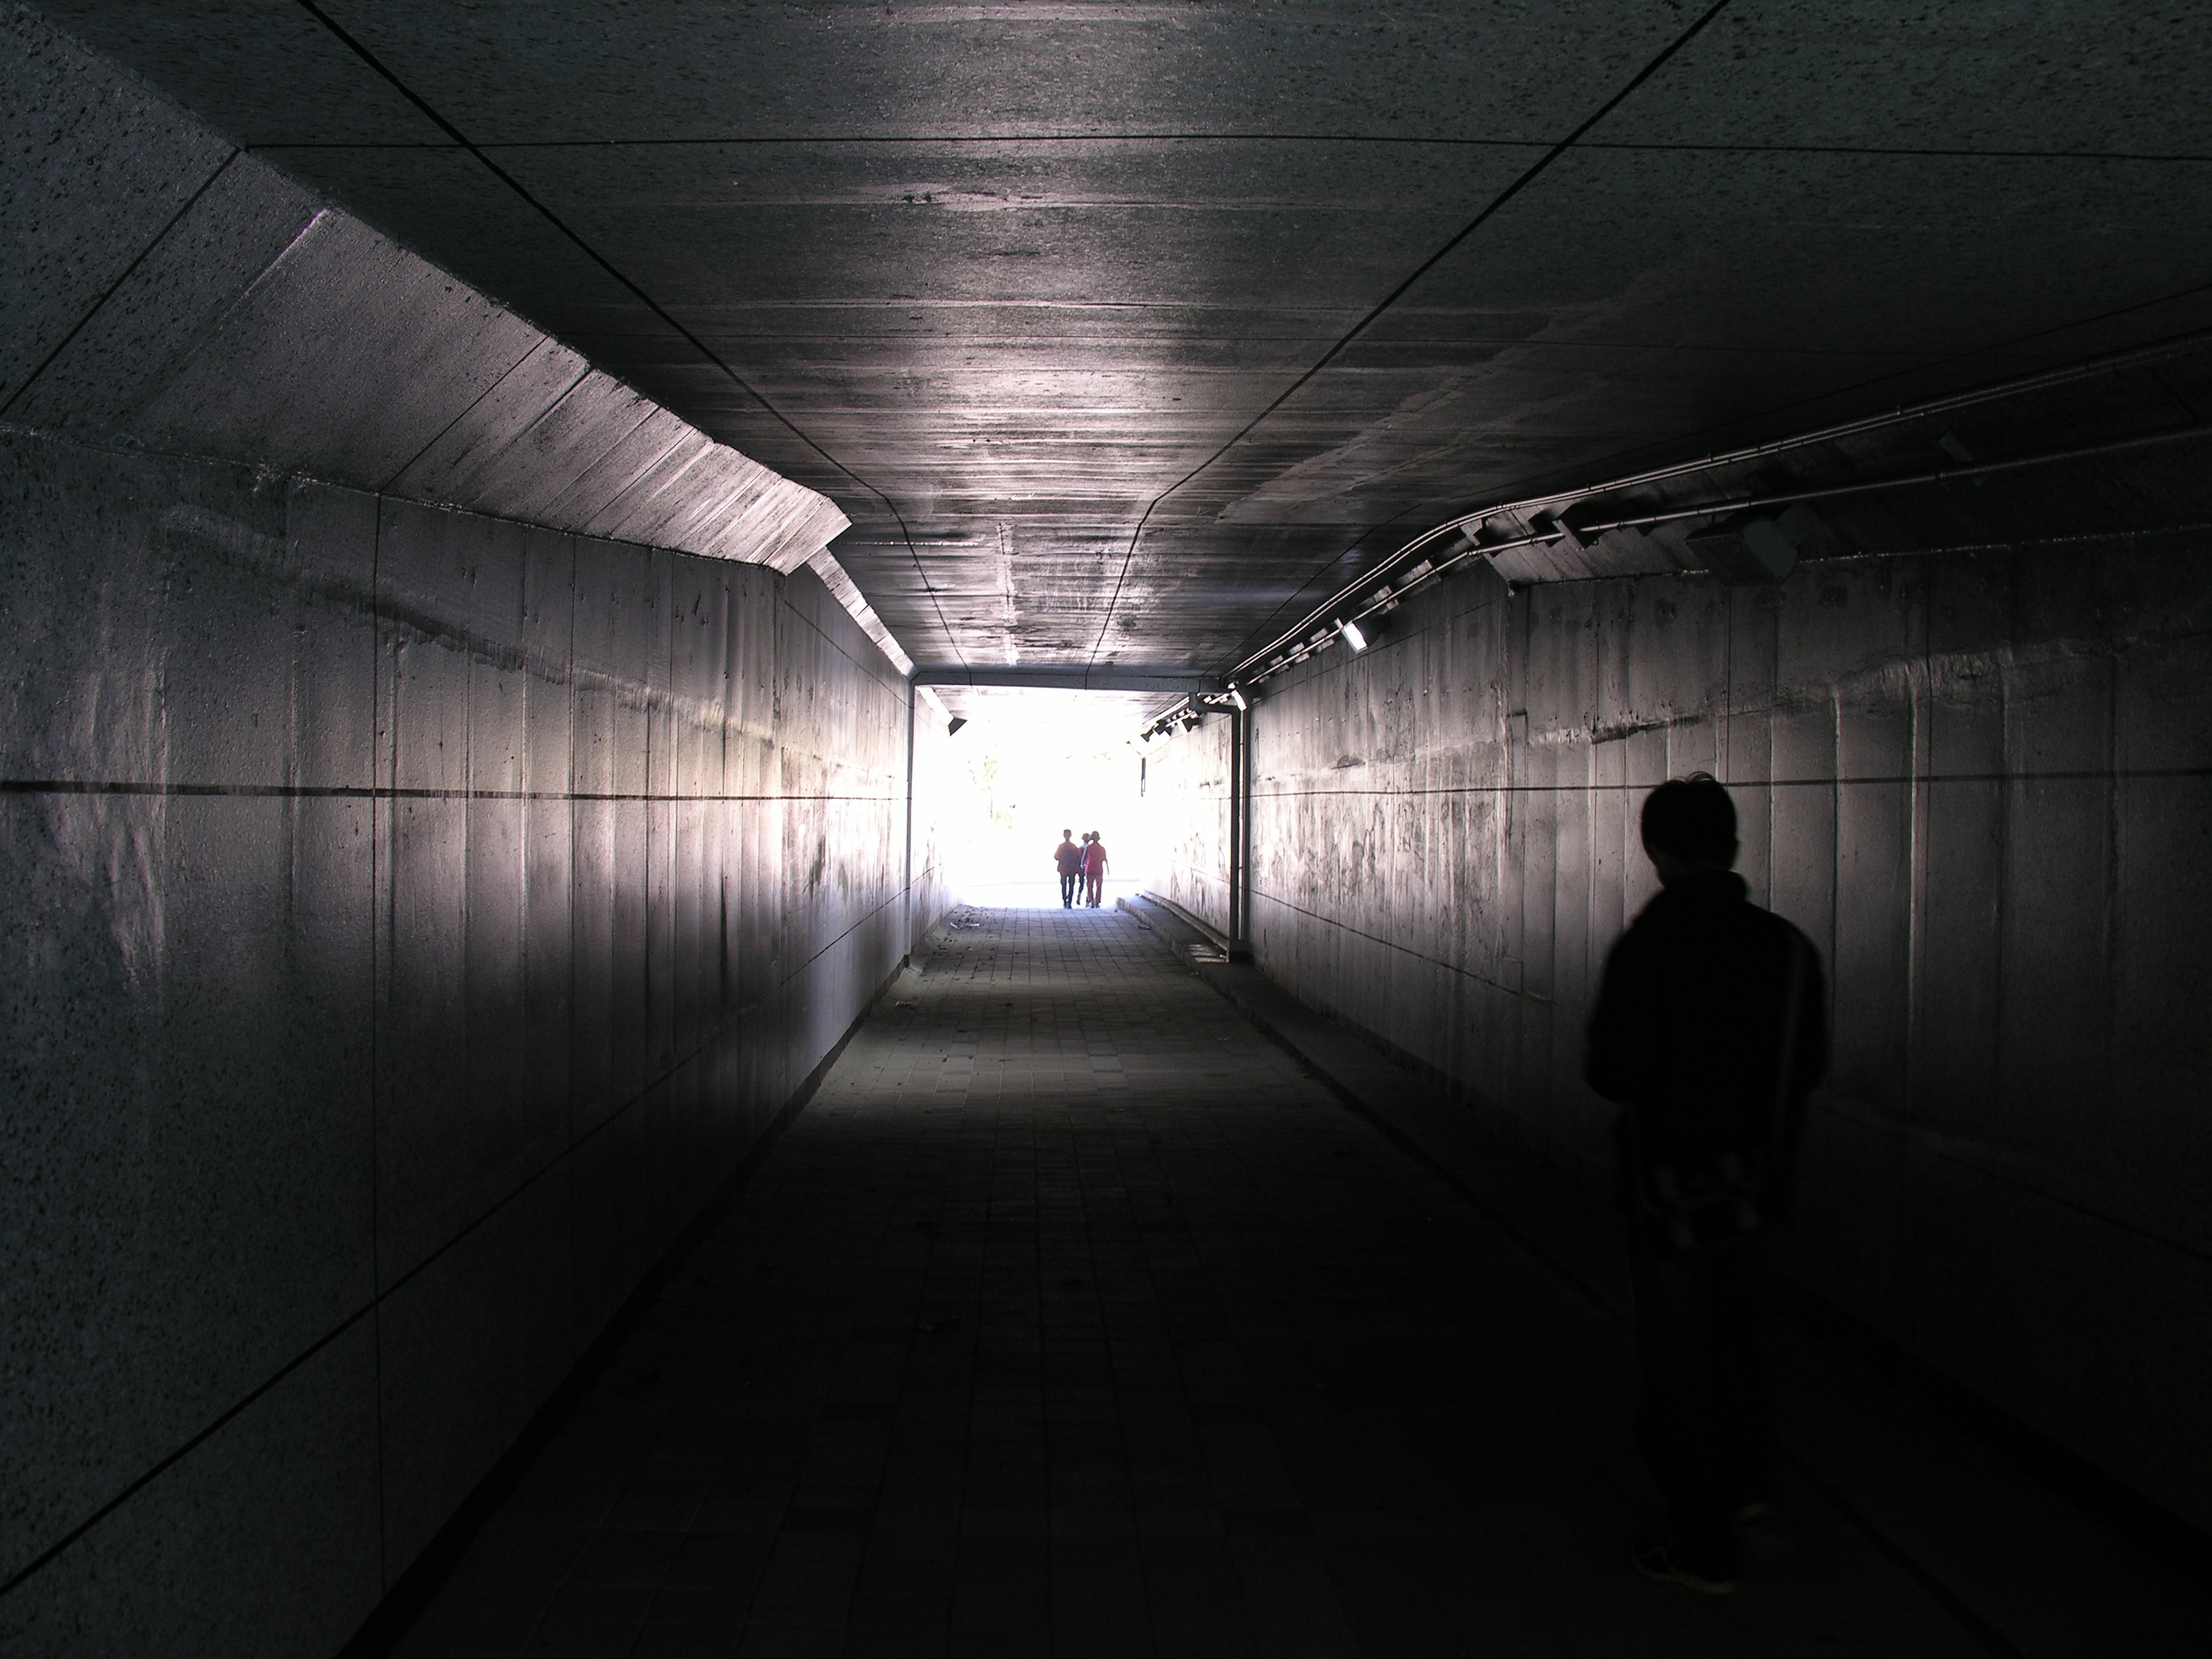
light, tunnel, subway, exit, entrance, darkness, monochrome, structures, infrastructure, symmetry, desolation